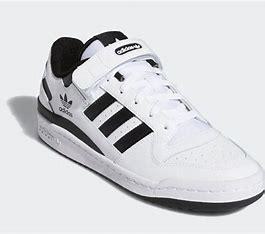
Brand: Adidas
Model: Forum Cl